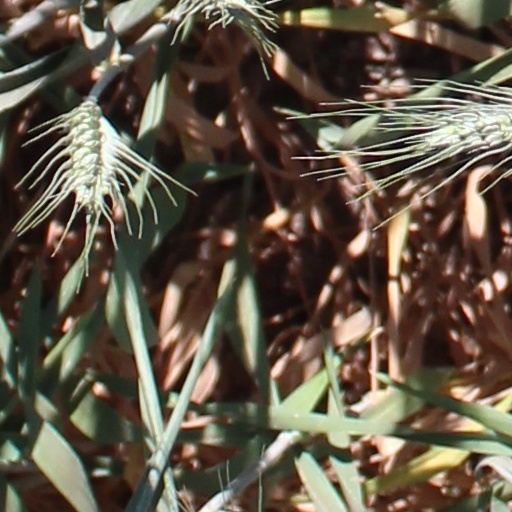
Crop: wheat